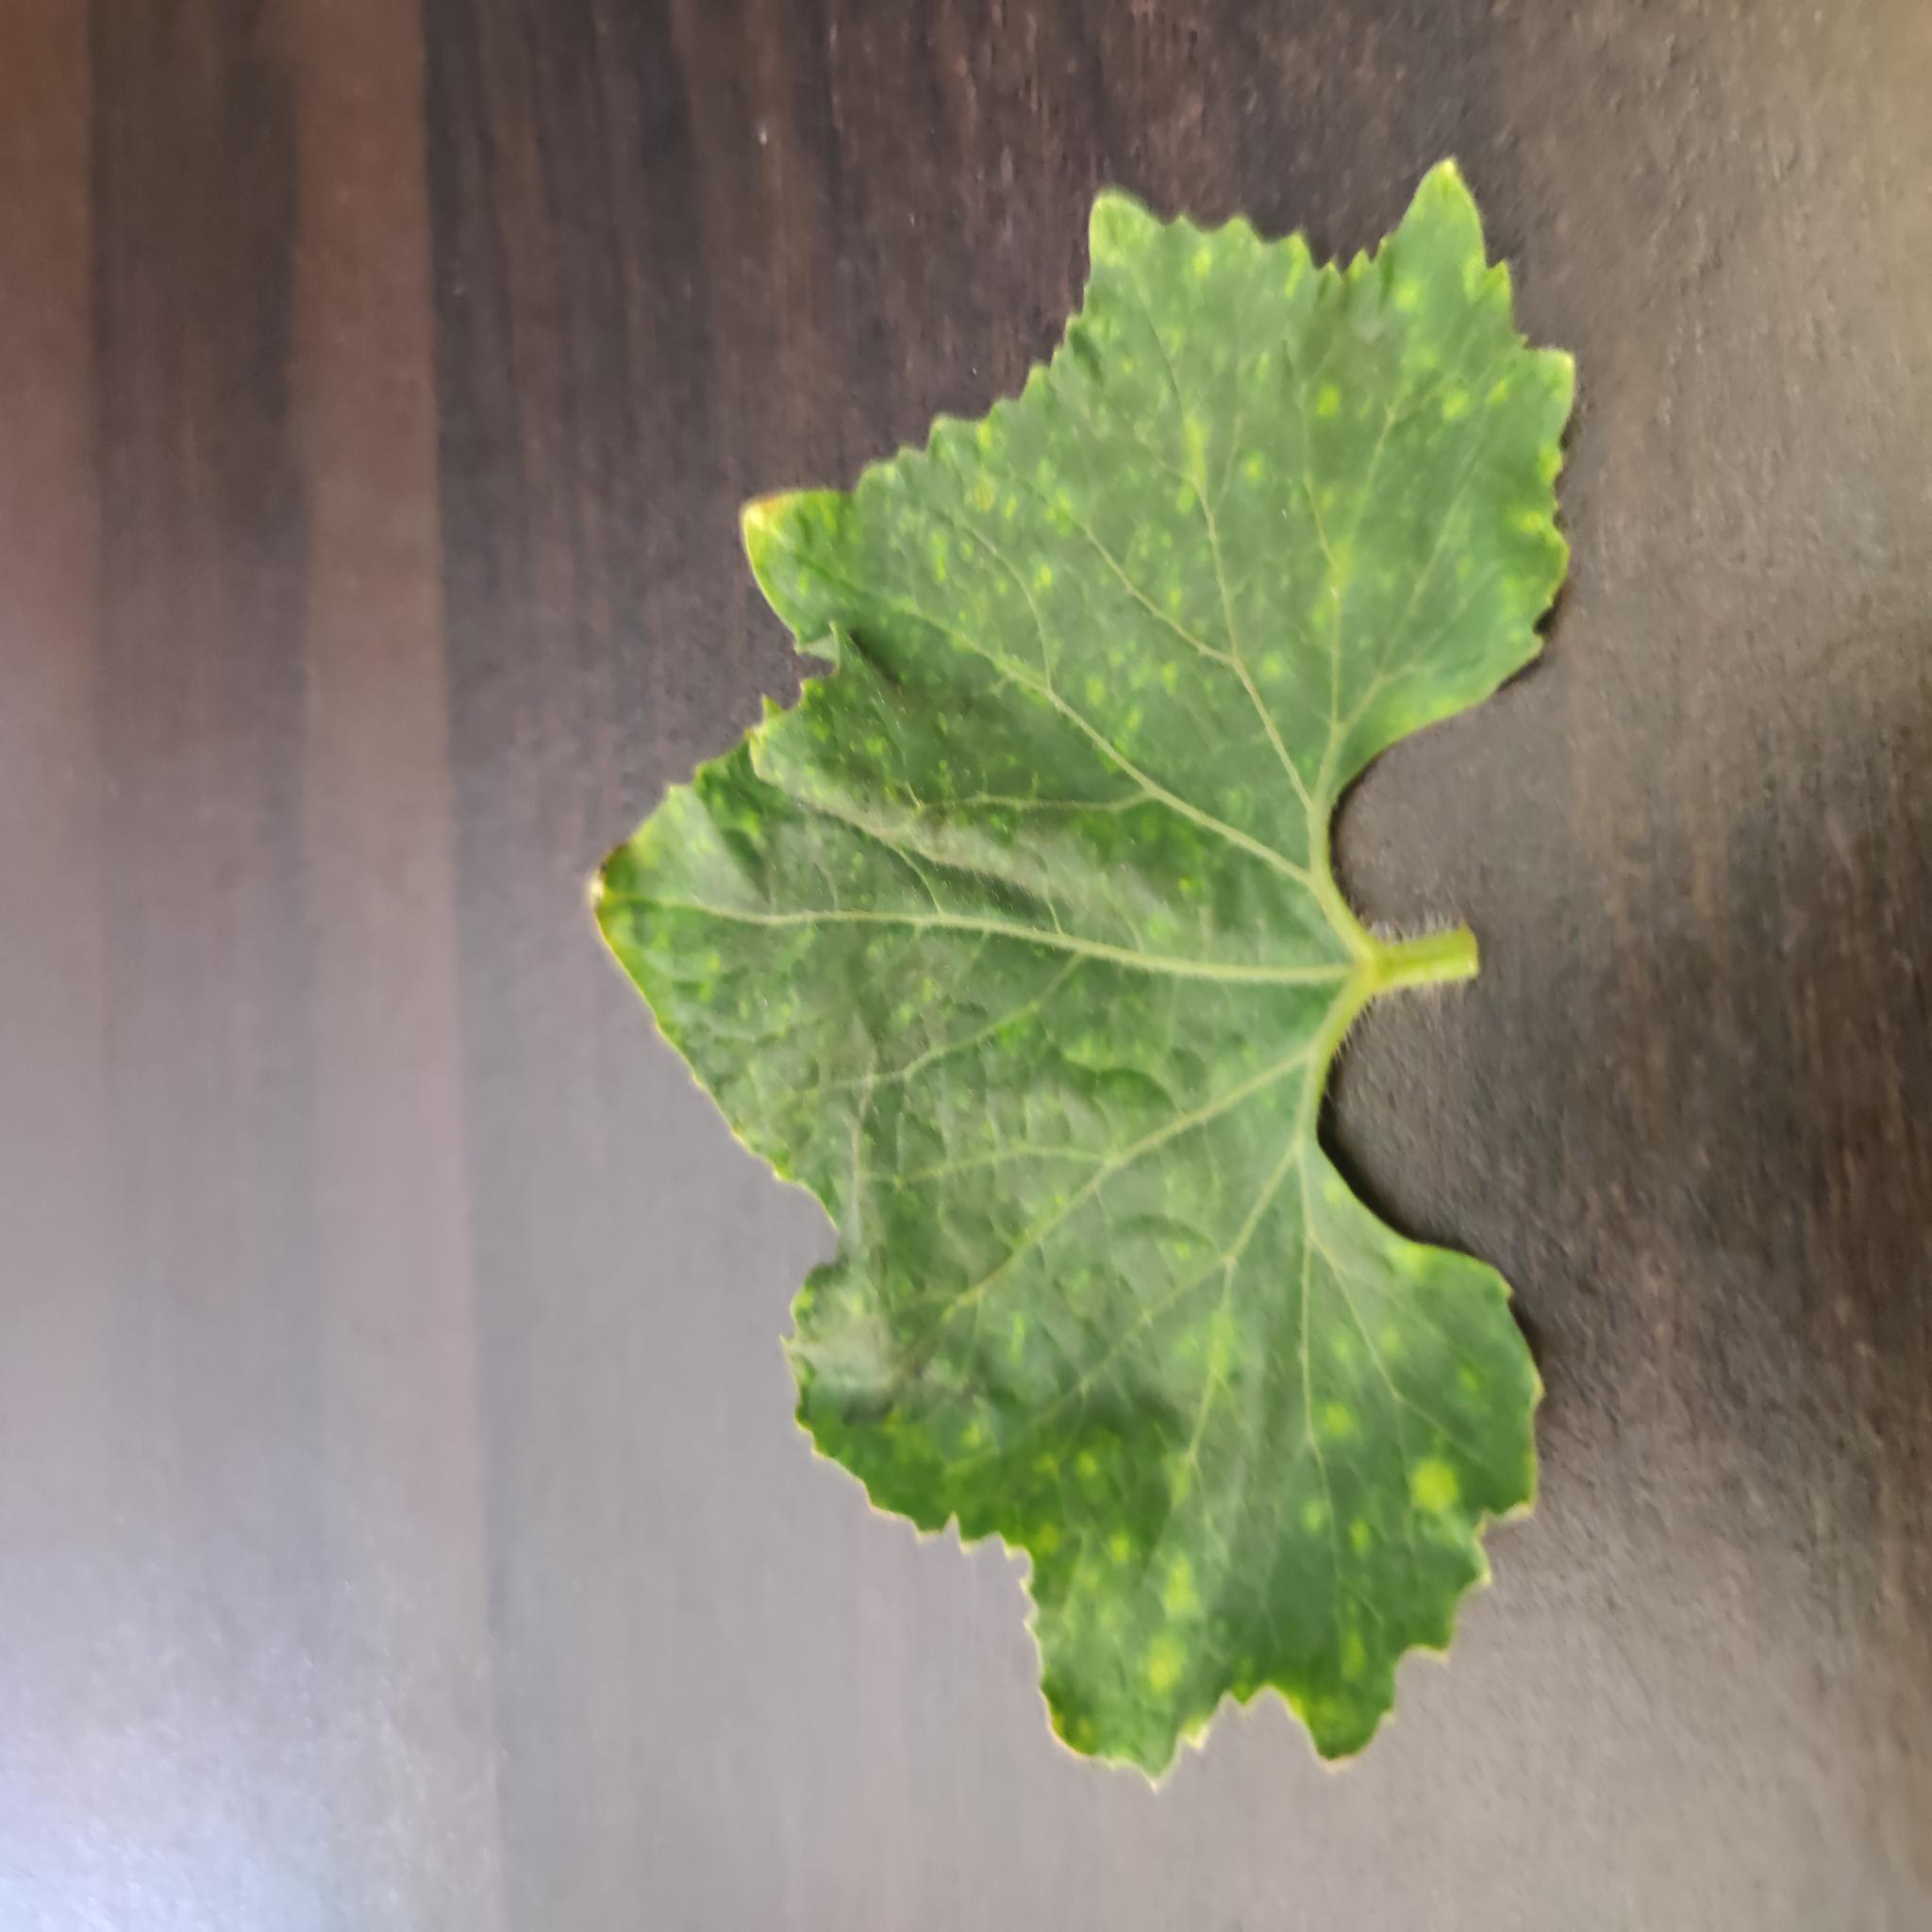
Label: Leaf curl